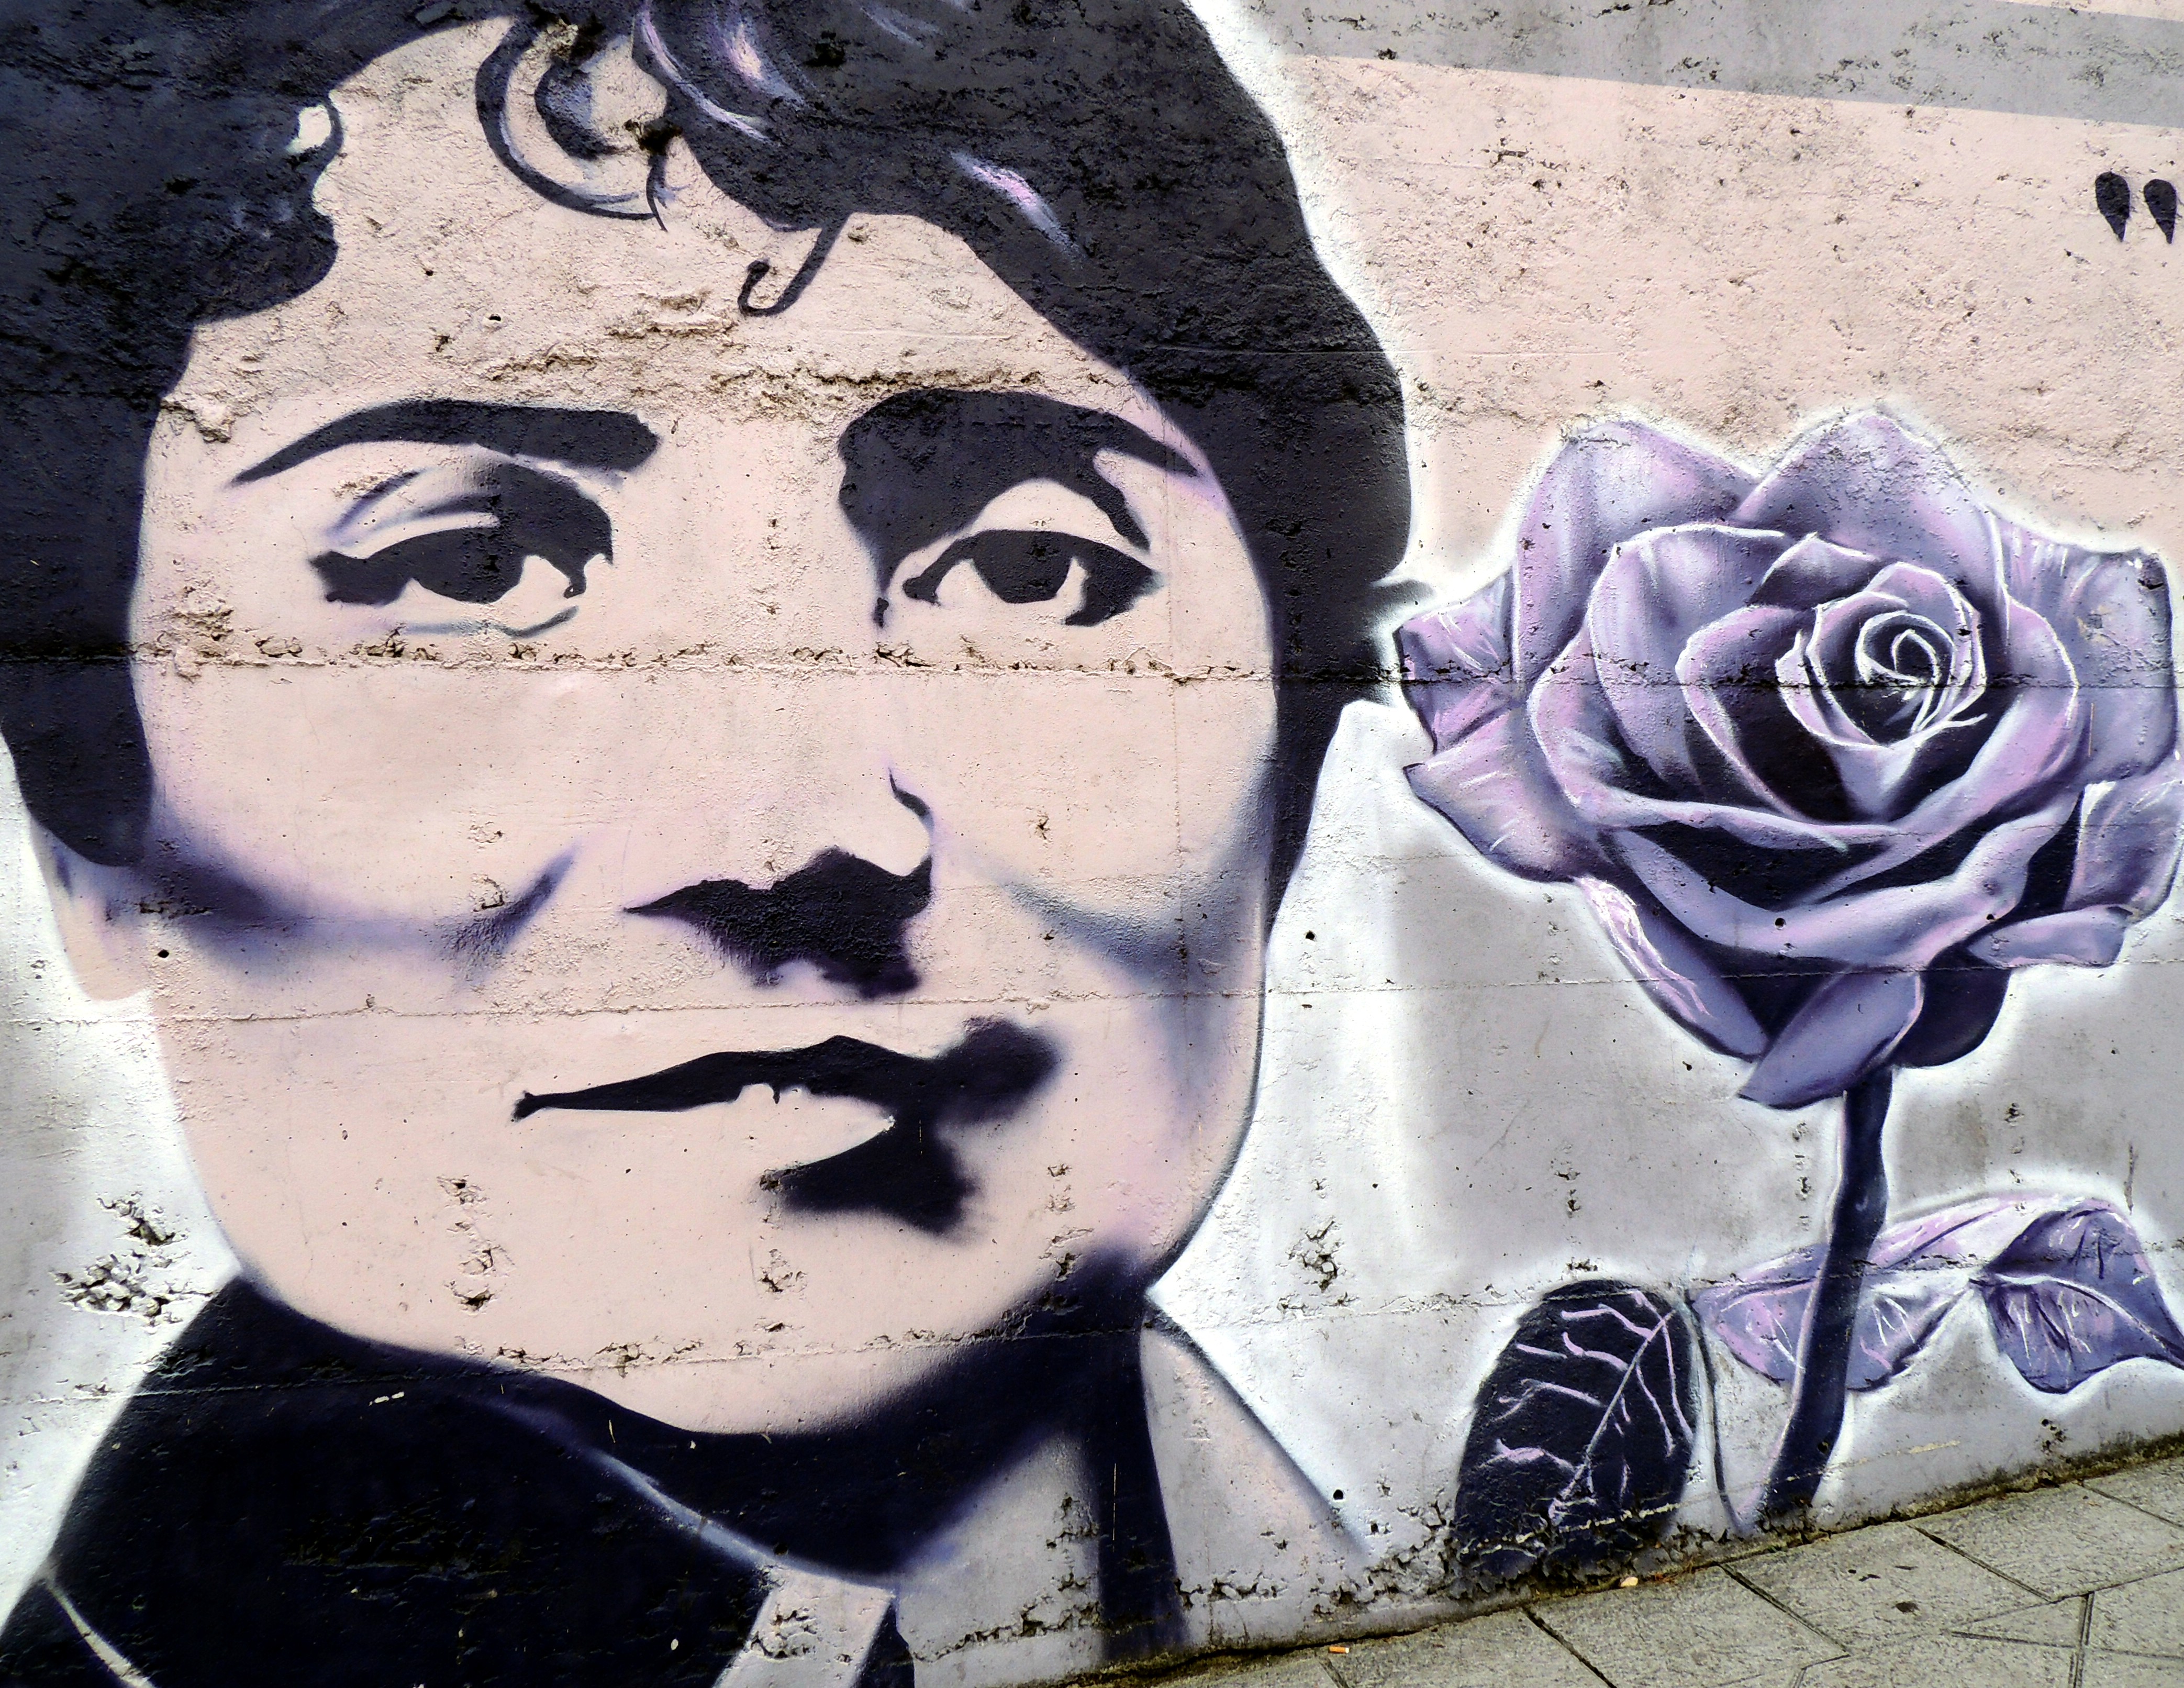
color, blue, graffiti, street art, art, illustration